Giedroyć

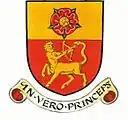

Giedroyć (Lithuanian: Giedraitis; Russian: Гедройц; French: Guedroitz) is a Polish surname, originating from the Giedroyć princely family of the Grand Duchy of Lithuania and later the Polish-Lithuanian Commonwealth.